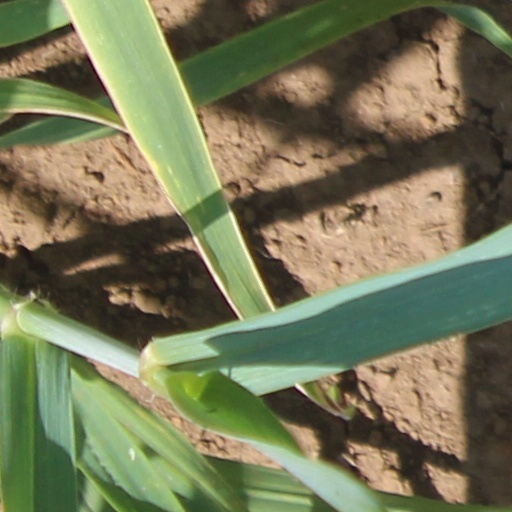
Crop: wheat